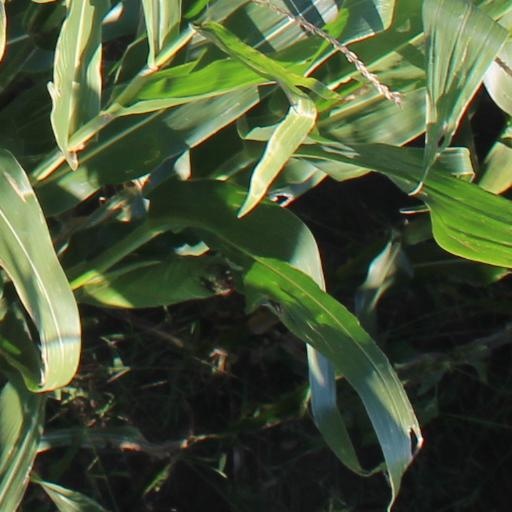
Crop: maize; corn